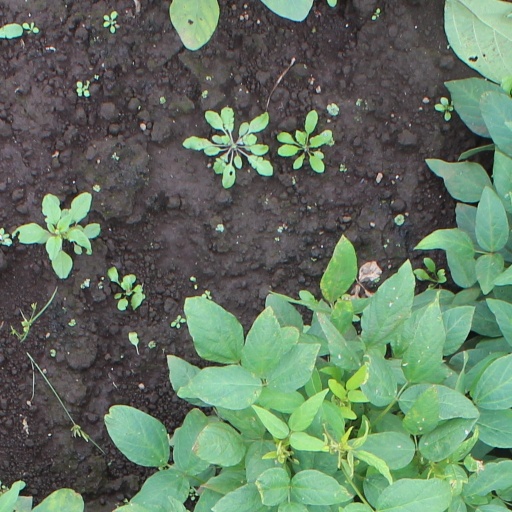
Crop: soybean